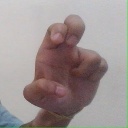
अक्षर: अ